Karl Hill

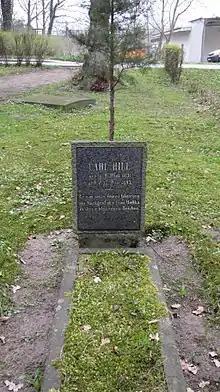
Karl Hill's grave in the cemetery at Sachsenberg near Schwerin

Hill was born in Idstein im Taunus, near mountains north of Wiesbaden, but he lived and worked for most of his life in Schwerin, where he died. He studied in Frankfurt, and made his debut at Schwerin in 1868 as Jacob in Étienne Méhul's "Joseph".